Shrewsbury (UK Parliament constituency)

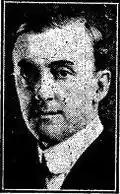
Hemmerde

Cotes was appointed a Lord Commissioner of the Treasury, requiring a by-election.